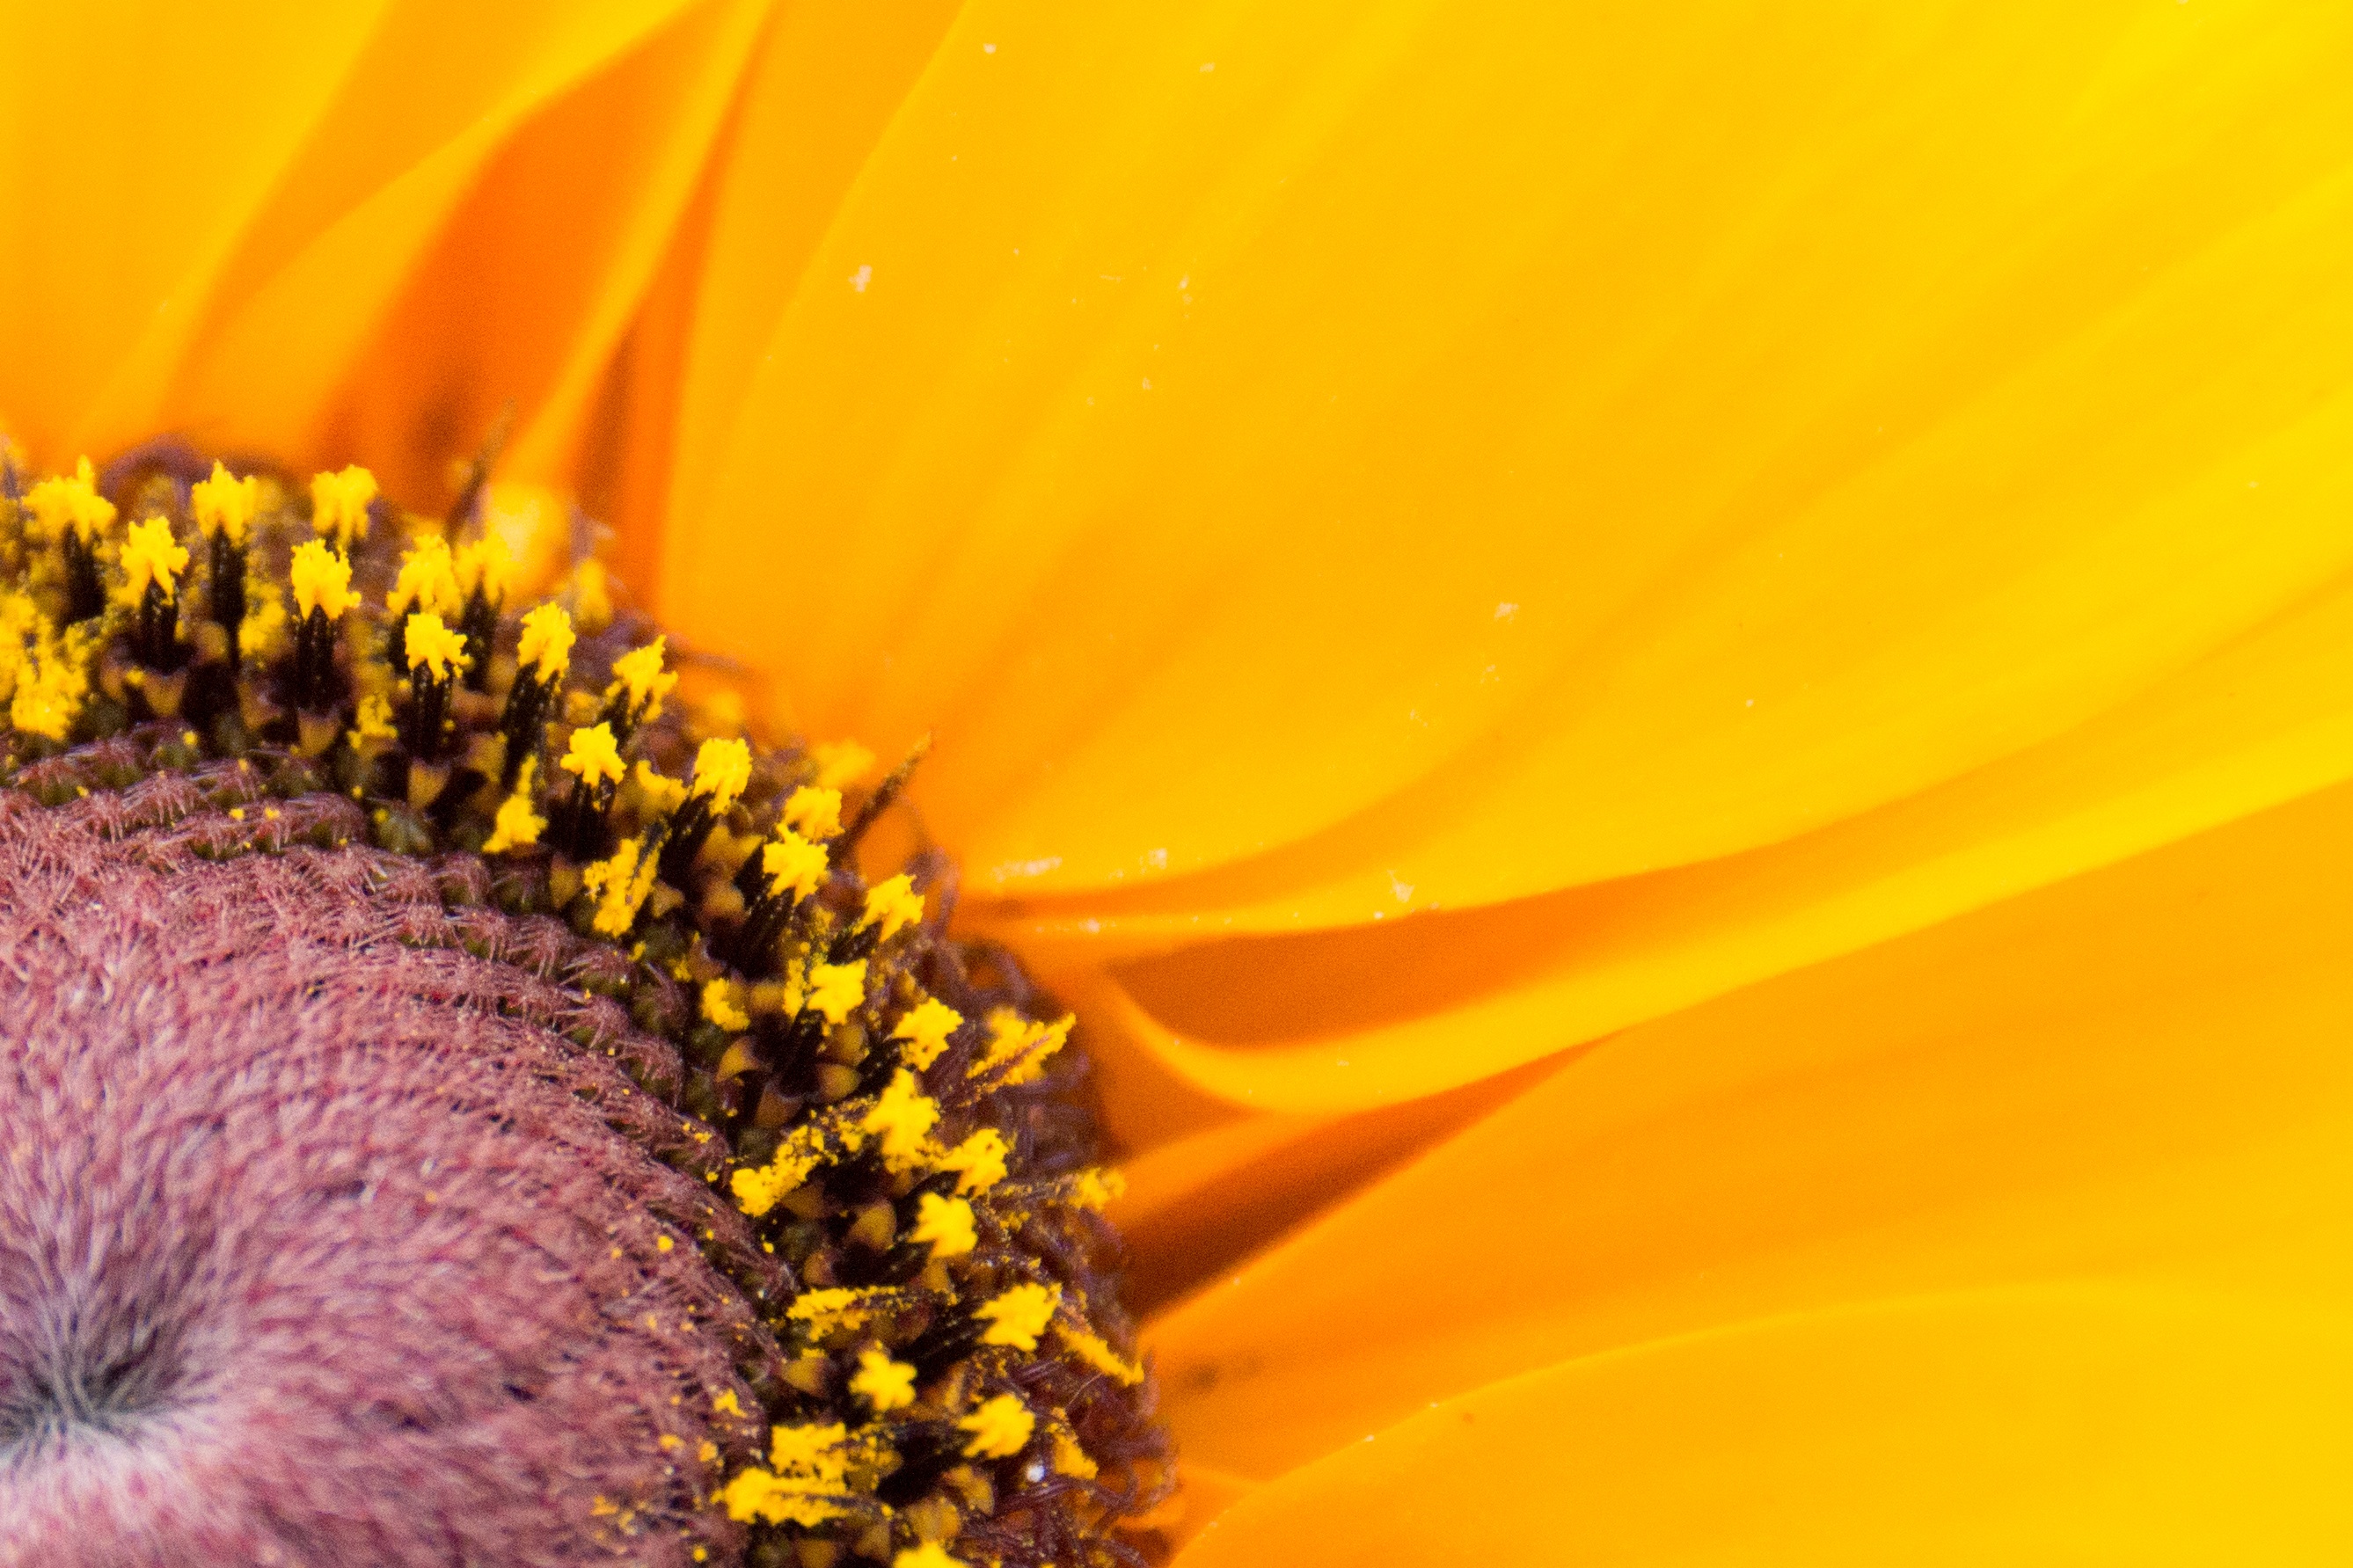
plant, field, photography, sunlight, flower, petal, pollen, yellow, flora, sunflower, wildflower, close up, nectar, macro photography, flowering plant, daisy family, plant stem, land plant